Orbirail

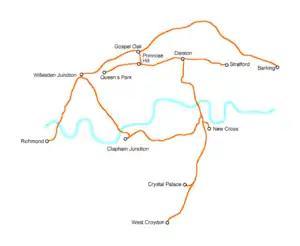
Map of the London Overground (excluding the Euston-Watford line), with all proposed changes in place

The situation changed drastically with the creation of Transport for London as a single body with overall responsibility for transport in London. During Ken Livingstone's term as Mayor of London, TfL exploited the potential in the neglected peripheral rail routes and started to plan a complete orbital rail system by joining these routes together (albeit with no plan for a single fully orbital service). The new system was eventually launched as the London Overground, and work continues to complete the orbital route as more lines are added to the system. The eventual London Overground network will (by 2013) cover a route which bears a striking resemblance to the Outer Circle line with the East London line extension and South London line being used to complete the loop.